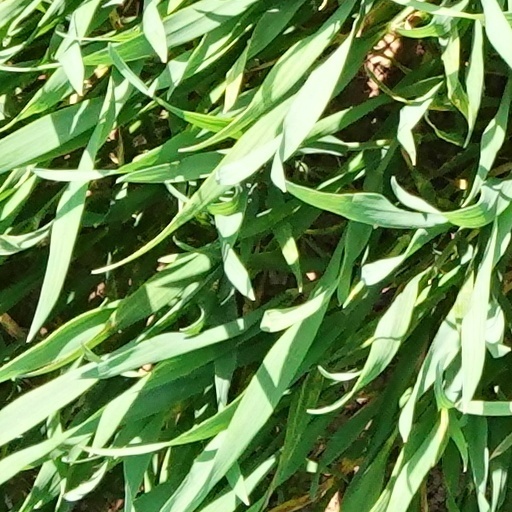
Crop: wheat